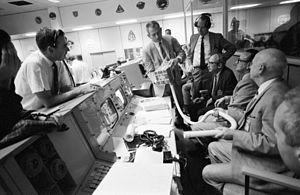
Apollo 13 est la troisième mission du programme spatial américain Apollo ayant pour objet de conduire un équipage jusque sur la Lune. Les astronautes Jim Lovell et Fred Haise devaient se poser près de la formation géologique Fra Mauro, site d'un des impacts d'astéroïde les plus importants à la surface de la Lune, tandis que Ken Mattingly devait rester en orbite. Mais la NASA pensait que ce dernier risquait d'attraper la rougeole du fait de la maladie d'un autre astronaute, et Jack Swigert fut envoyé à sa place. De plus, un accident grave, qui aurait pu être fatal pour l'équipage, se produisit durant le transit entre la Terre et la Lune et imposa l'abandon de la mission et le retour vers la Terre.
L'ingénierie et technologie spatiale désigne l'ensemble des fonctions concernant la conception, la construction, l'envoi dans l'espace et le contrôle ultérieur des véhicules spatiaux et des installations terrestres associées. Il s'agit d'un cas particulier d'ingénierie employé dans l'industrie spatiale.
Christopher Columbus Kraft, Jr., dit Chris Kraft, né le 28 février 1924 à Phoebus et mort le 22 juillet 2019 à Houston, est un ingénieur et responsable de la National Aeronautics and Space Administration. Il joue un rôle important dans la gestion du centre de contrôle de mission de la NASA.
Milton « Milt » Windler est un ingénieur en aérospatiale américain connu pour sa carrière à la National Aeronautics and Space Administration.